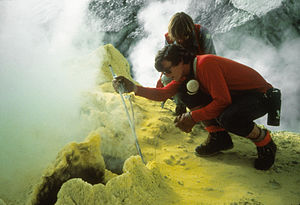
Fumarole
Forskere tager gasprøver ved fumaroler på Mount Baker
En fumarole er en åbning i jordens skorpe, ofte i nærheden af vulkaner, som slipper damp og gas, så som kuldioxid, svovldioxid, saltsyre og brintsulfid ud.